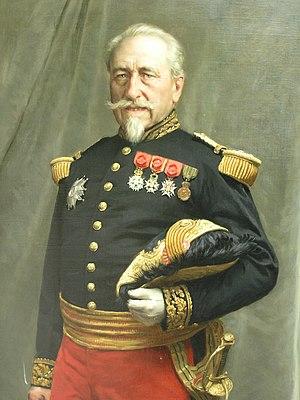
portrait de famille
Frédéric Pierre Morvan, né à Quimper le 16 septembre 1786, mort en 1873, militaire français.